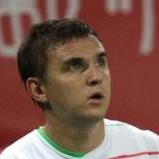
Age: 22